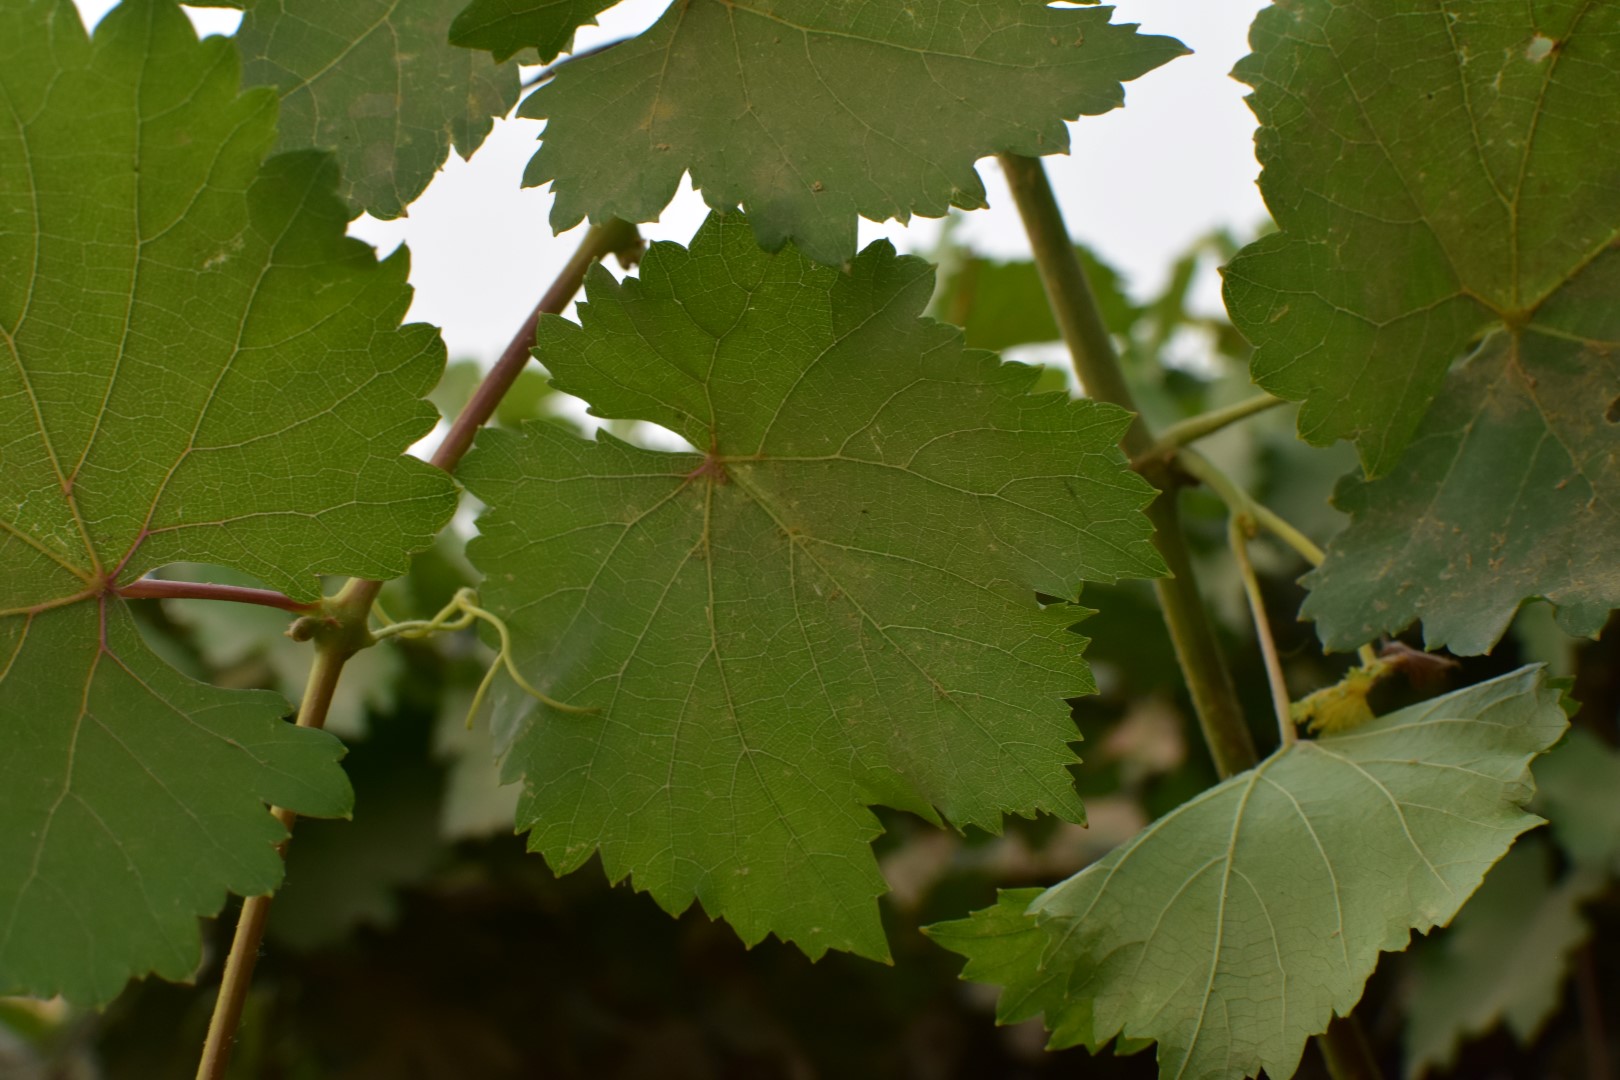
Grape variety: Kamali